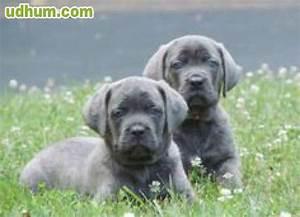
dog